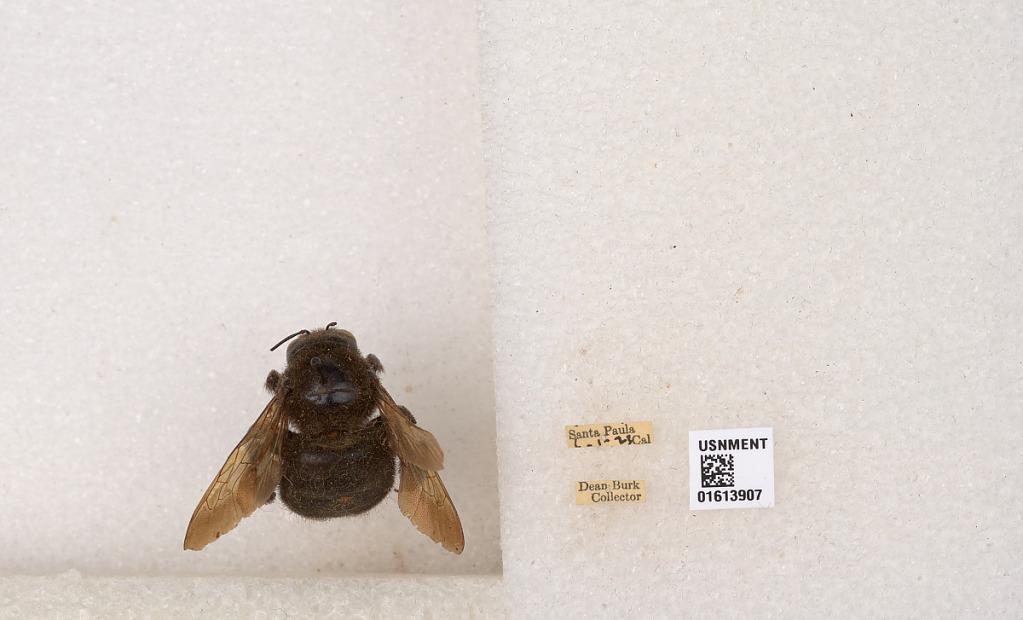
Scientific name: Xylocopa (Neoxylocopa) varipuncta Patton
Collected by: D. Burk
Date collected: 1923-6-1
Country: United States
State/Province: California
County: Ventura
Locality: Santa Paula
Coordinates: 34.3542, -119.059